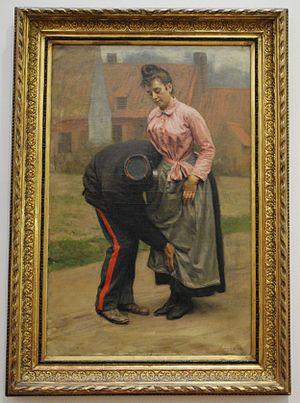
""Fouille en douane"""
Rémy Cogghe, né Rémi Coghe le 31 octobre 1854 à Mouscron et mort le 2 avril 1935 à Roubaix est un peintre belge, actif à Roubaix.